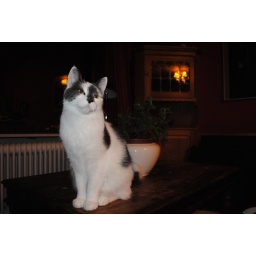
He looks so cute in this one. Our nice male cat, Boil.